Třebíč District

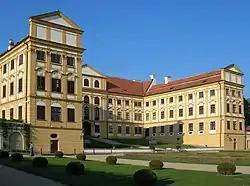
Jaroměřice nad Rokytnou Castle

Jewish Quarter and St Procopius' Basilica in Třebíč was designated a UNESCO World Heritage Site in 2003 as an example of coexistence and interchange between Jewish and Christian cultures.